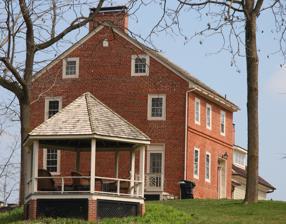
Building: Hard Lodging
Country: United States of America
Year built: 1790
Historic house in Maryland, United States United States historic place Hard Lodging U.S. National Register of Historic Places Show map of Maryland Show map of the United States Location 4623 Ladiesburg Road, Union Bridge, Maryland Coordinates 39°33′55.6″N 77°9′56″W / 39.565444°N 77.16556°W / 39.565444; -77.16556 Area 20 acres (8.1 ha) Built 1790 ; 235 years ago ( 1790 ) Built by Shepard, Solomon Architectural style Federal NRHP reference No. 78001451 Added to NRHP June 9, 1978 Hard Lodging is a historic home located at Union Bridge , Carroll County , Maryland , United States . It is built on a small cliff overlooking the site where its first owner, Solomon Shepherd, had a mill that is no longer standing. The house was built in three stages: the middle section, a 2 + 1 ⁄ 2 -story brick structure, was probably built first; the main section of the house is attached to the west and is a Federal -style, three-by-two- bay , 2 + 1 ⁄ 2 -story house with an interior gable -end chimney. Hard Lodging is currently a private residence and is no longer owned by the Historical Society. The home is an example of Pennsylvania German architecture. Hard Lodging was listed on the National Register of Historic Places in 1978. References